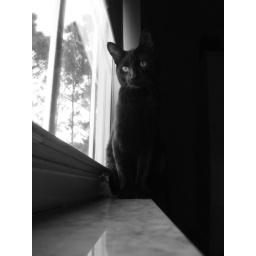
A cat is a lion in a jungle of small bushes. - Indian Saying